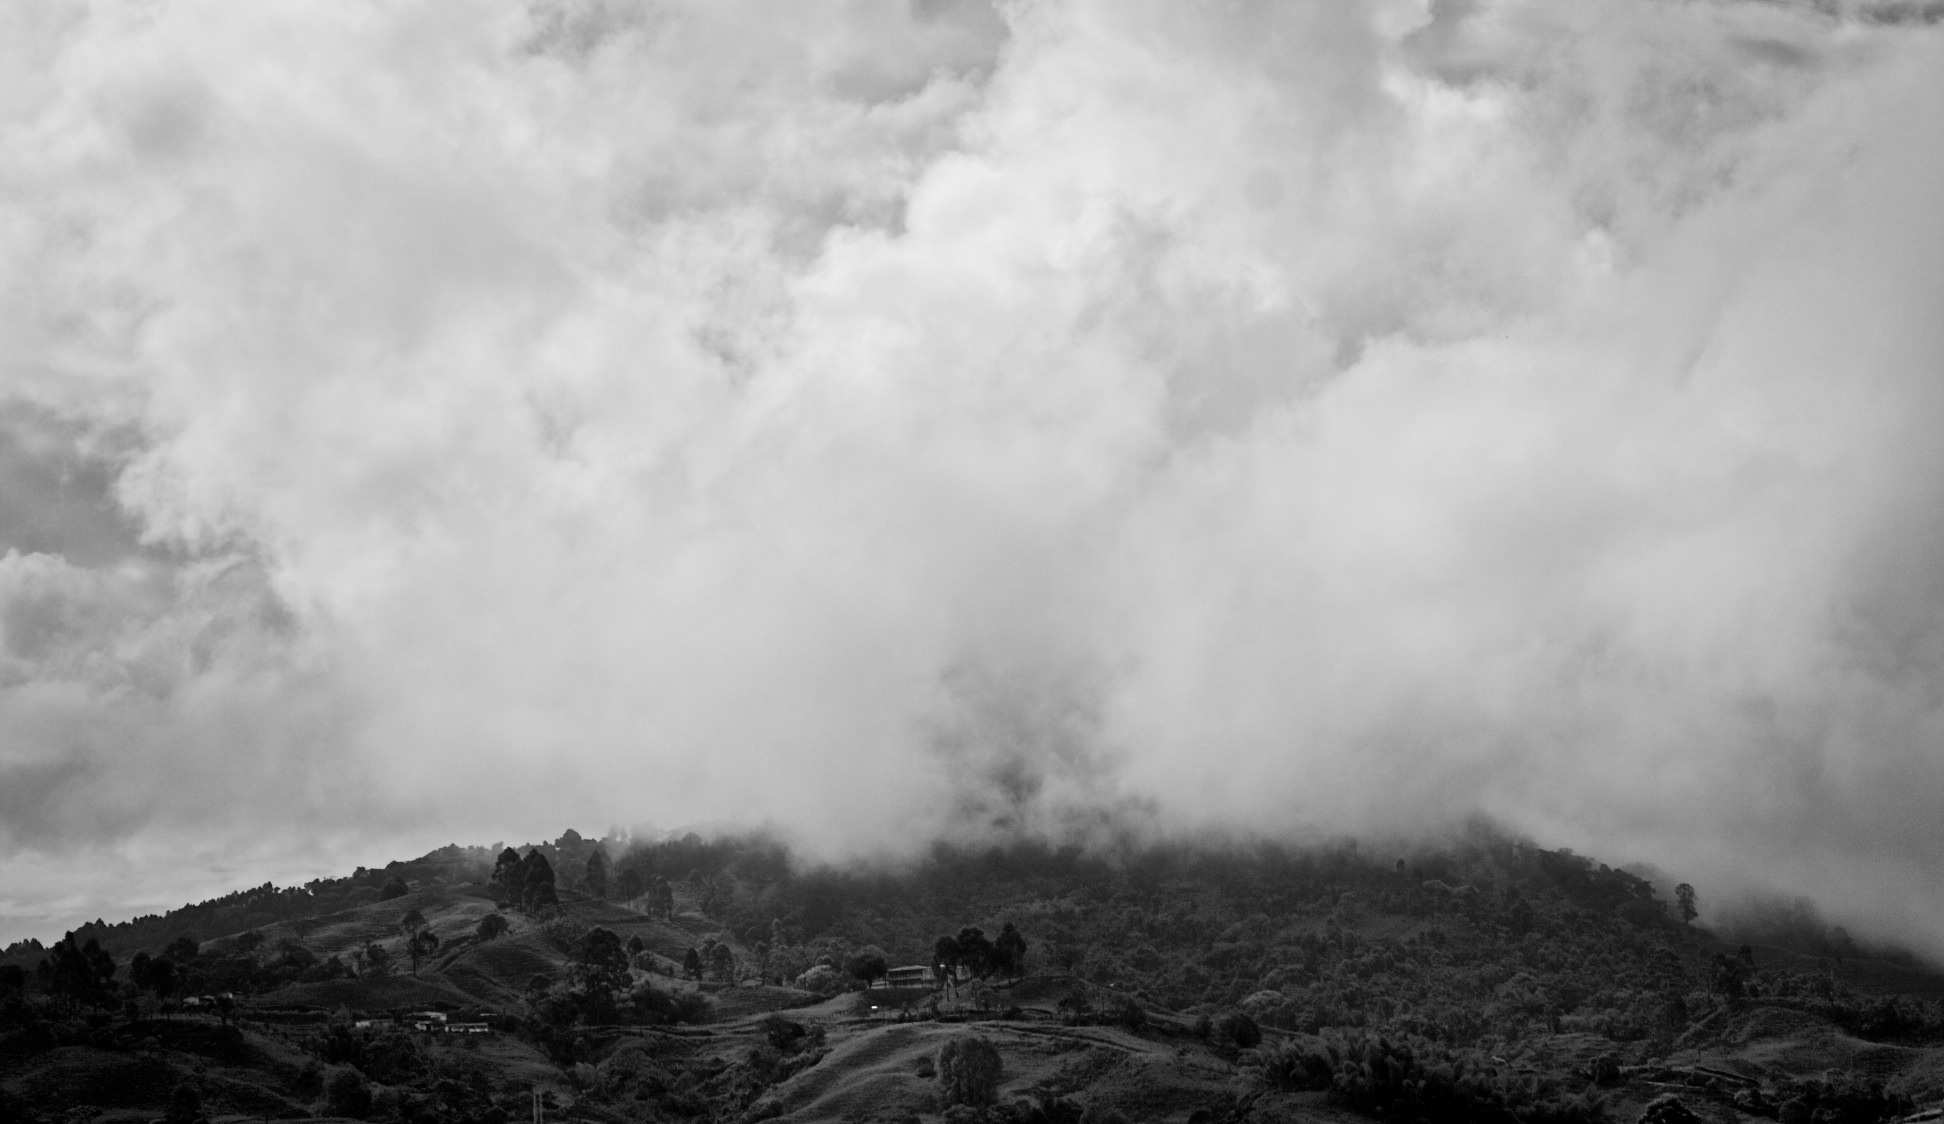
mountain, cloud, black and white, mist, photography, atmosphere, weather, monochrome, monochrome photography, atmospheric phenomenon, geological phenomenon